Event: Nepal Earthquake
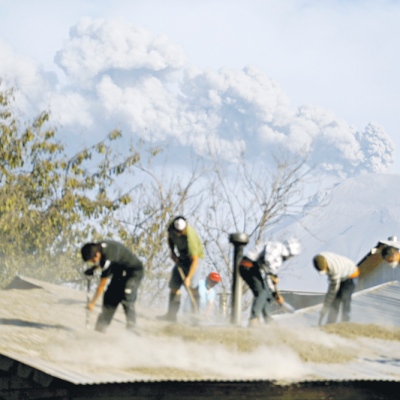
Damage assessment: no_damage